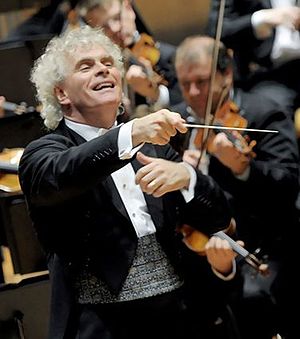
Dirigent (musik)
Dirigenten Simon Rattle
En dirigent er en person, der ved hjælp af mimik og gestik leder en musikalsk opførelse. En dirigent, der selv spiller med og leder ensemblet fra sin aktive plads, betegnes ofte som kapelmester eller orkesterleder.